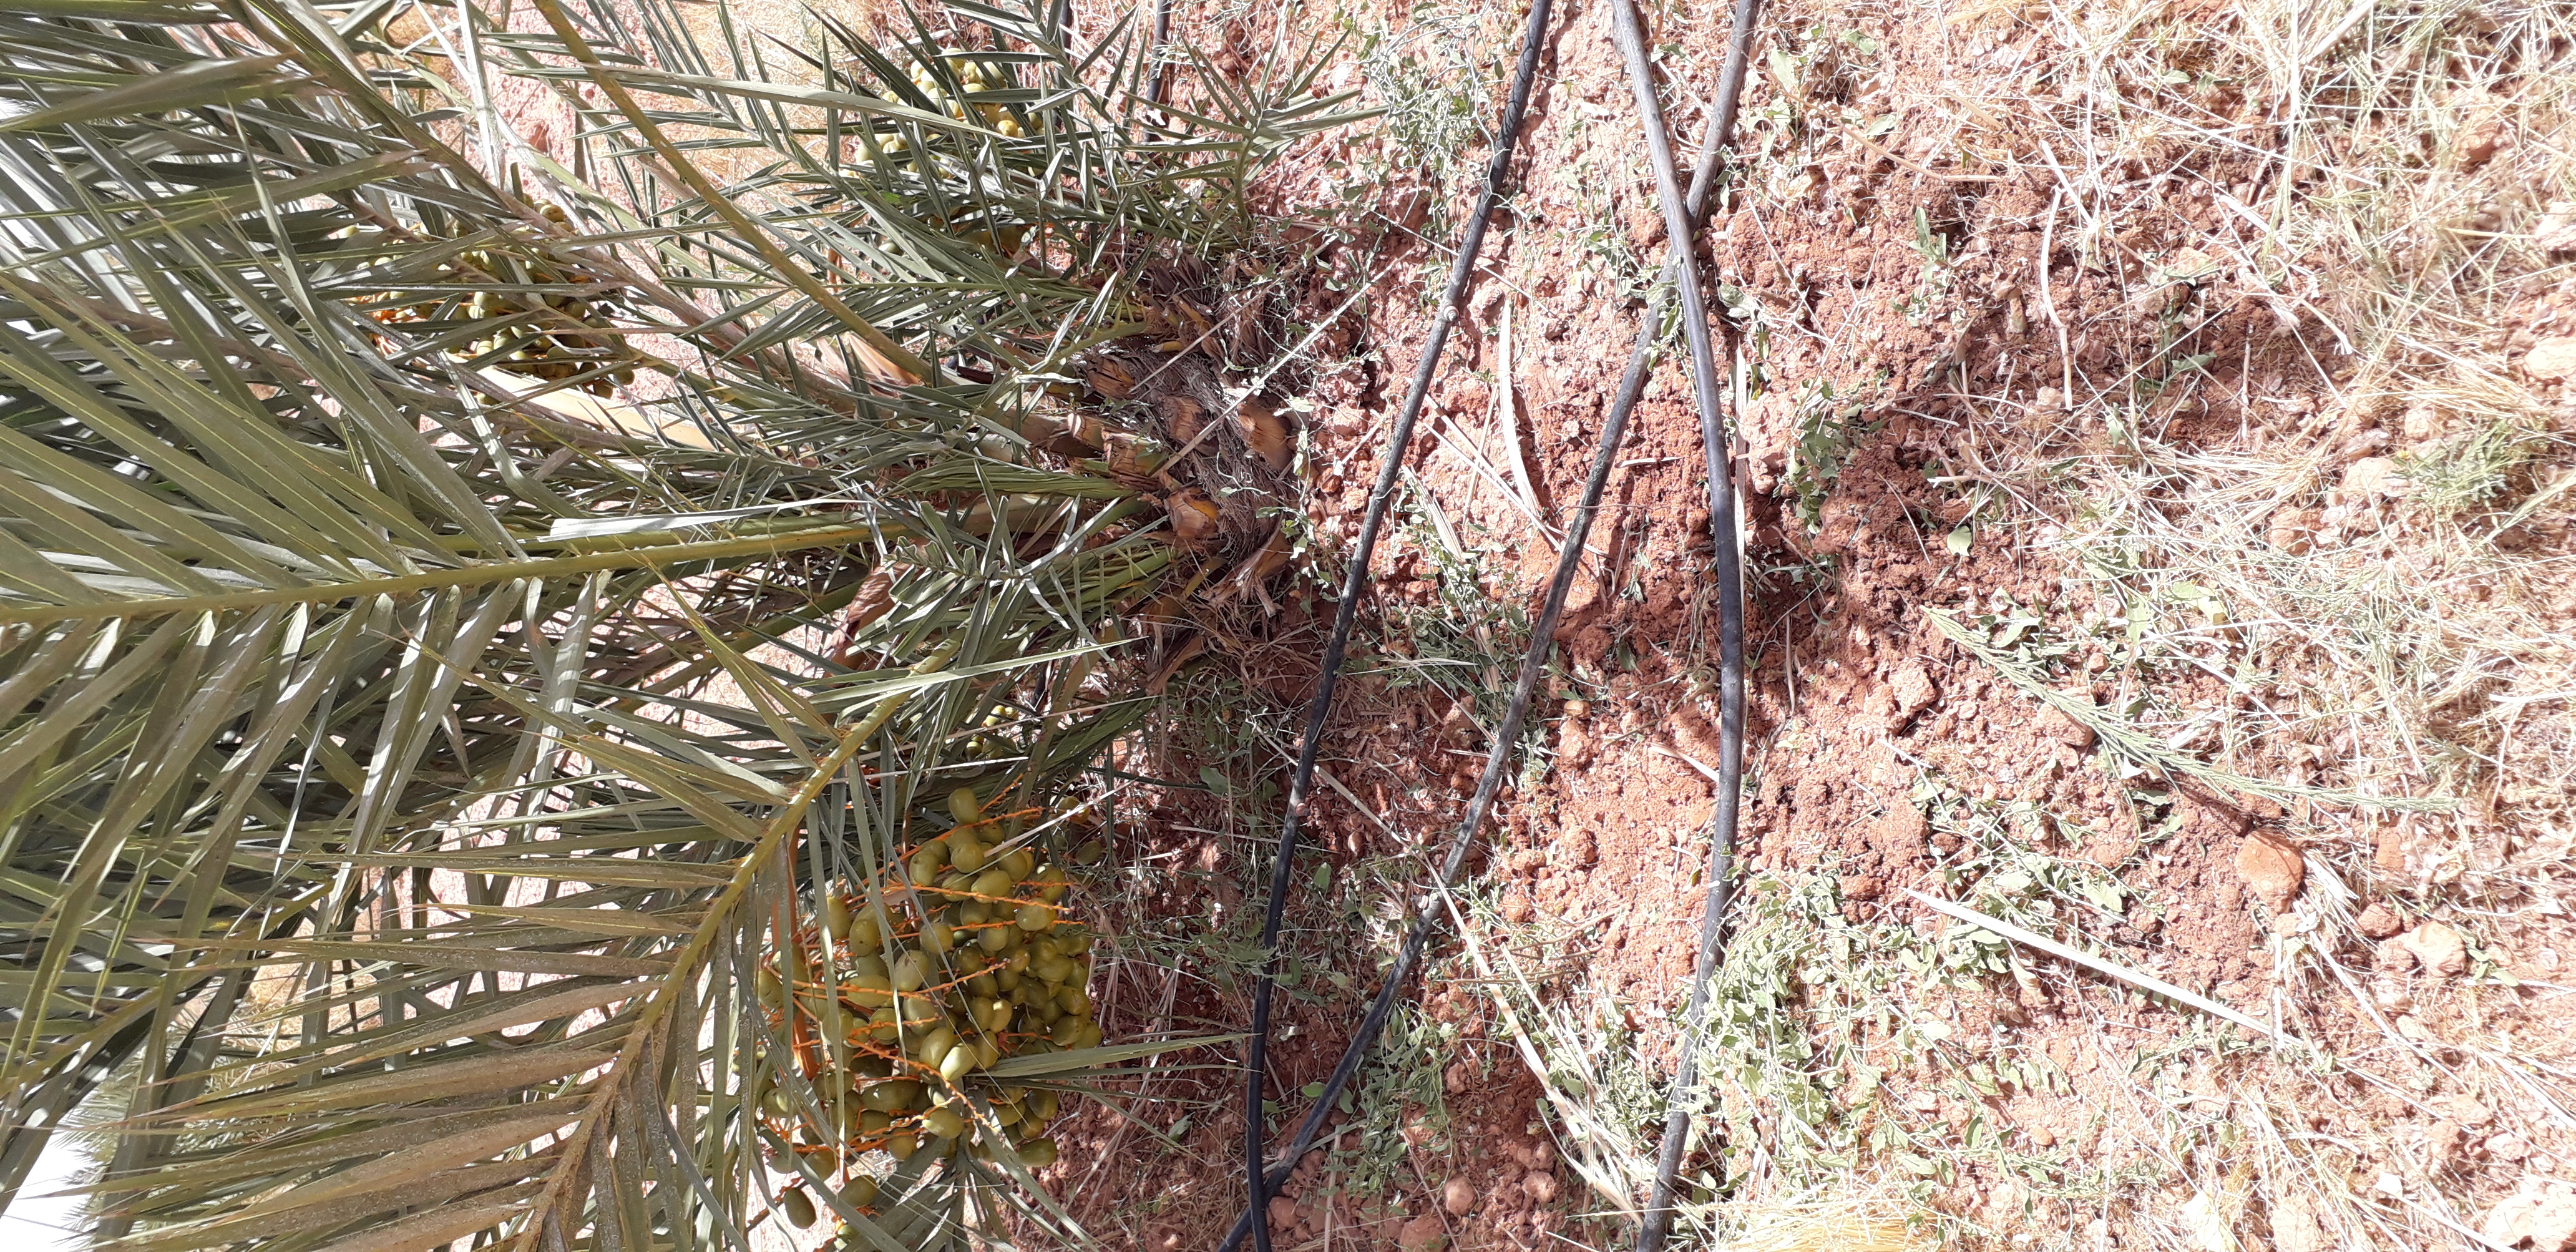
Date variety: Boufagous